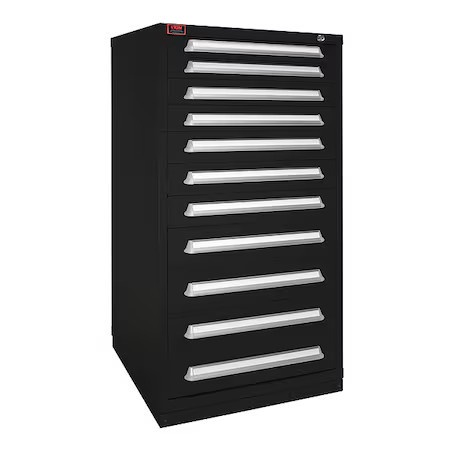
Lyon Kkm683030000fil Moddrwrcab,59.25"X30"X28",Black,11Drwr
📦 TIEMPOS DE ENVÍO Y ENTREGA Con el objetivo de garantizar que reciba siempre un producto de la más alta calidad, todos nuestros artículos son importados directamente desde nuestras bodegas principales en México y Estados Unidos. Algunas piezas pueden requerir despacho aduanero antes de su envío. ✅ Todos los costos de importación y envío a domicilio están incluidos en el precio. ⏱️ Tiempo estimado de entrega: • De 6 a 8 días hábiles (dependiendo de la zona postal), a partir de la confirmación del pago. • El 80 % de los envíos llega en aproximadamente 6 días hábiles. Utilizamos un rango máximo para evitar inconvenientes por posibles retrasos. 🛡️ GARANTÍA • Producto 100 % nuevo, en caja original de línea. • Garantía total: si no queda satisfecho, le reembolsamos el 100 % del dinero. 💼 PRECIOS ESPECIALES PARA EMPRESAS Y DISTRIBUIDORES Atendemos a empresas, distribuidores, contratistas, industrias, revendedores y brokers. Solicite su cotización personalizada: 🟢 WhatsApp | 📧 Correo ❓ PREGUNTAS FRECUENTES ¿Necesita más información sobre este producto? Haga clic en los botones "Cotización por WhatsApp" o "Cotización por correo" y con gusto le atenderemos. v1|336116188004|0
Brand: SPMX Solutions
Category: Furniture > Cabinets & Storage > Storage Cabinets & Lockers